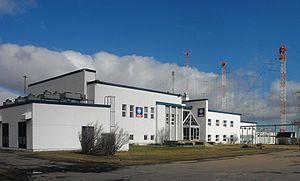
Radio Canada International est le service radiophonique international de la Société Radio-Canada.
La paroisse de Sackville est à la fois une paroisse civile et un district de services locaux canadien du comté de Westmorland, au sud-est du Nouveau-Brunswick.